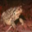
Label: frog